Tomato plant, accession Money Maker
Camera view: horizontal (90 deg, fisheye); turntable rotation: 150 degrees
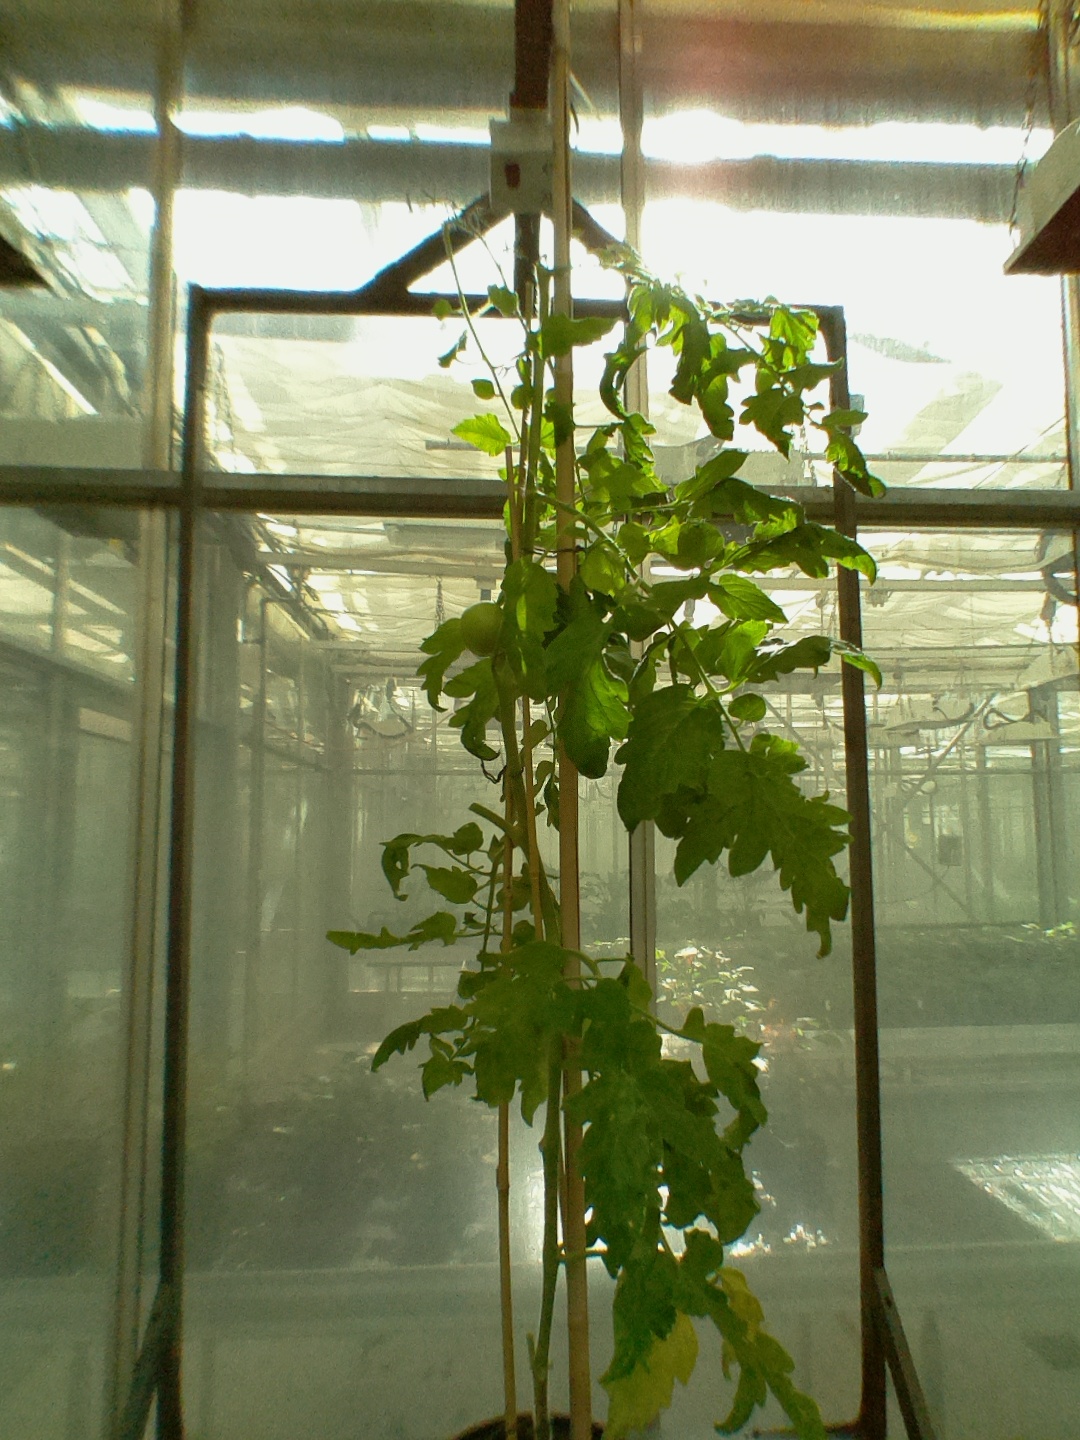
BBCH growth stage 77: 70%-80% of final fruit size